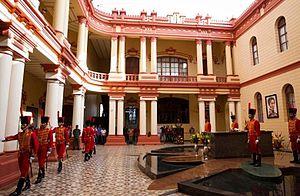
Hugo Rafael Chávez Frías dit Hugo Chávez /ʔyɡo ʃavɛz/, né le 28 juillet 1954 à Sabaneta et mort le 5 mars 2013 à Caracas, est un militaire et homme d'État vénézuélien, président de la République de 1999 à 2013.